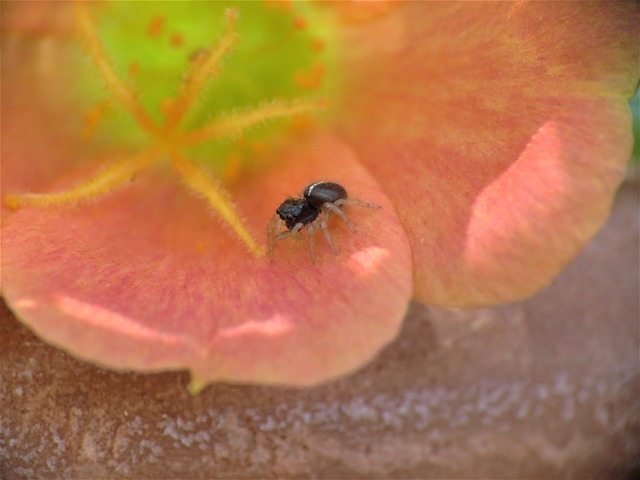
Label: ragno